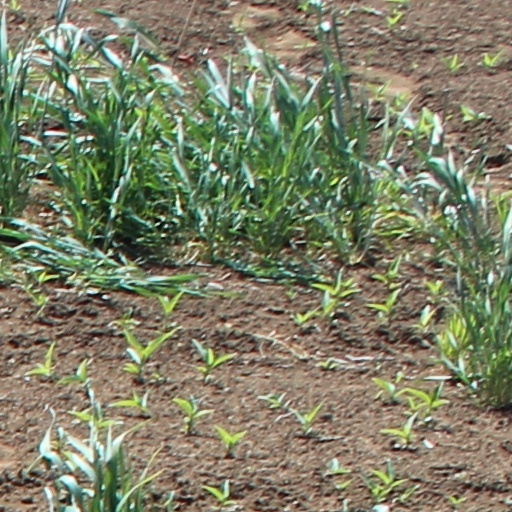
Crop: wheat